Kazim al-Samawi

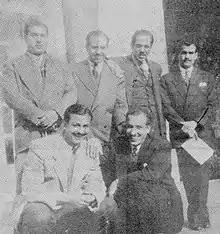
Kazim al-Samawi with his colleagues in Baghdad (bottom right), early 1960s.

Following his denaturalization in 1954, his journey began to live in exile for many years and decades, which gained him, despite hardships, new acquaintances. Exile life gave him a new vision and culture that made him to see “what he did not see in his country or what he did not find in books,” as he put it. His life in exile was divided among seven countries. He sought political asylum in Hungary from 1954 to 1958. After the 8 February 1963 coup d'état in Iraq and the Ba'athist coming to power, he was arrested again. After his release, al-Samawi left Iraq in 1964 to East Germany, and did not return home until 1973. But his stay did not last long when the Ba'athists began suppressing the leftist and democratic forces. He left Ba'athist Iraq for China in 1977, stayed there until 1980 when he returned to Beirut, he lived there for two years until 1982. He lived in Lattakia in Syria from 1982 to 1984, then he left Ba'athist Syria for Cyprus in 1984-1993, to return to Syria again in 1993-1996, and in the summer of 1996 he moved to Sweden as refugee. He had witnessed the death of nearly all his family members, from his parents to his two sons, one daughter, and wife. His son Nasir was assassinated on 20 November 1991 in Beijing, where he was studying, and his wife died shortly after Nasir. His other son, Riyad was kidnapped in Baghdad, after he returned from Germany, and he was a soldier in the Iran-Iraq war and died years later with cancer. In mid-2008, his daughter, Tahrir, died in London.